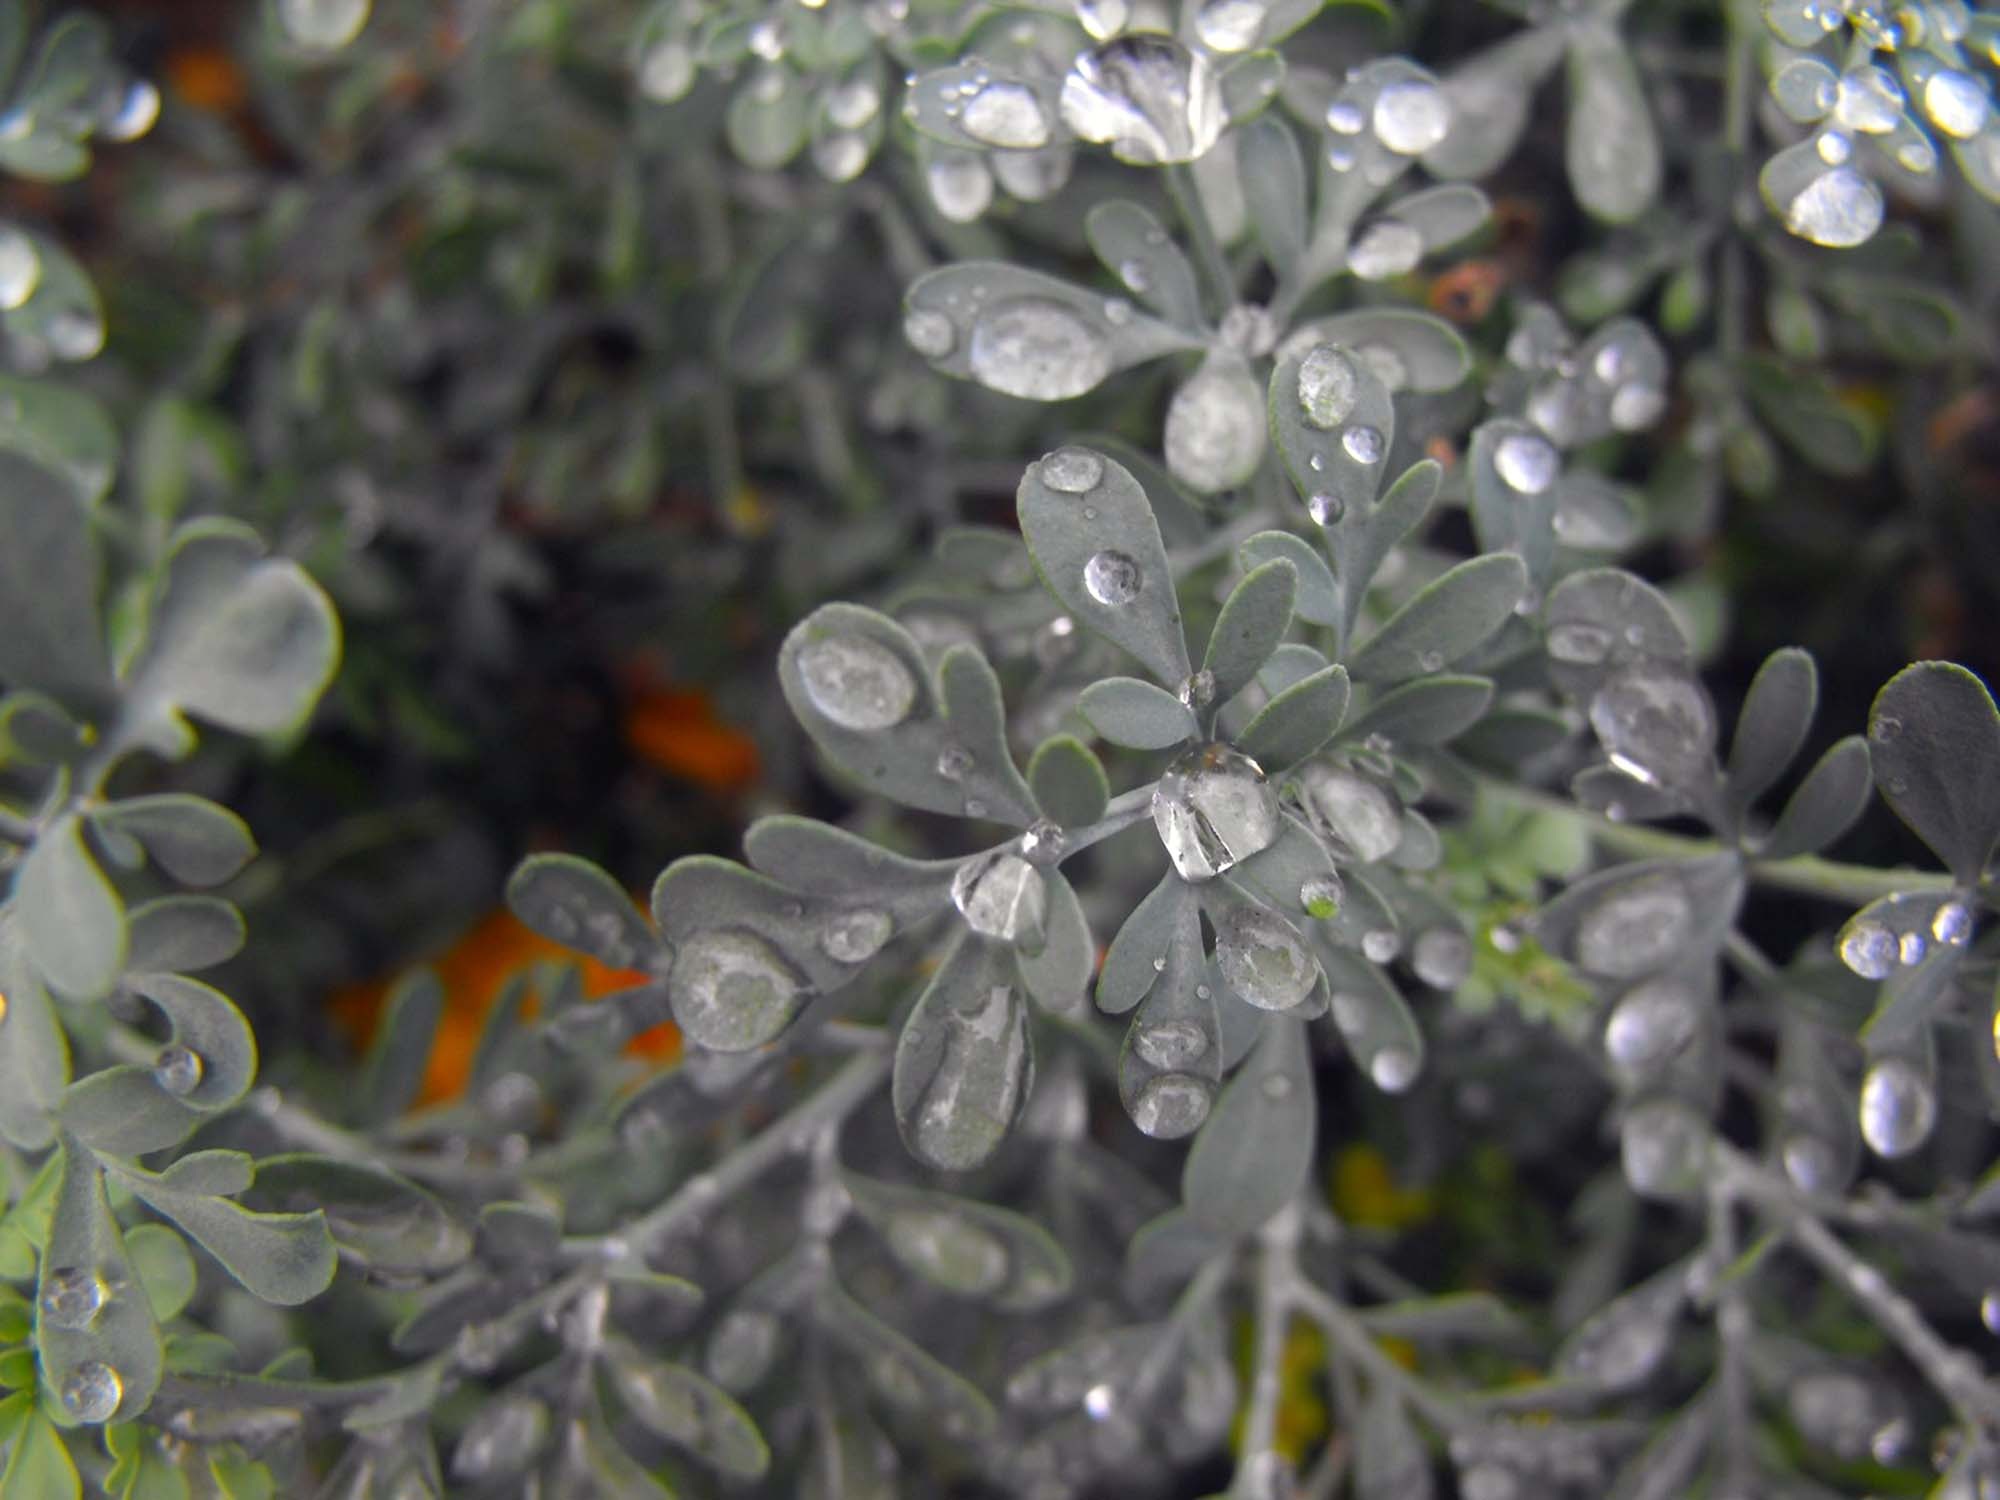
nature, branch, plant, leaf, flower, frost, foliage, green, botany, garden, flora, shrub, rosa, drops, macro photography, flowering plant, land plant